Recado rojo

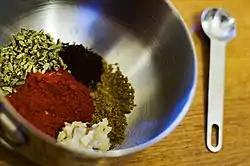
Recado (chili paste) ingredients

Recado is a culinary paste historically associated with Mayan cusine. It can have a variety of colors and flavors ranging from mild to spicy, sweet, or picant. It is most commonly found throughout the Yucatán and Belize.